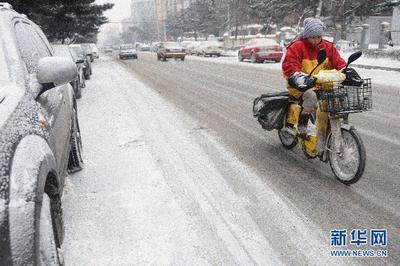
Weather: snow or frosty